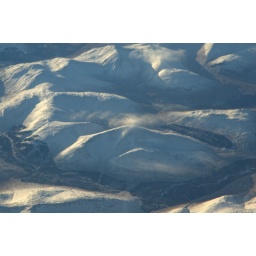
Britain in snow seen from the skies Manchester to Iceland flight ,view from the plane window